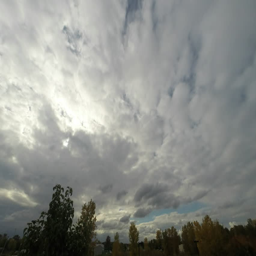
clouds moving quickly through the sky time lapse